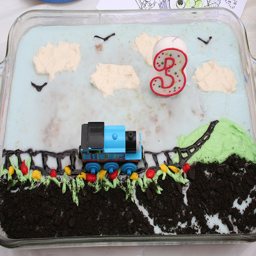
A cake with a train on a track and a ground made of cookies.
A cake with a train and a "3" shaped candle.
THERE IS A BIRTHDAY CAKE WITH THE NUMBER THREE ON IT
A birthday cake has a train decoration on it.
A birthday cake with a railroad train on it